Society of Joseon

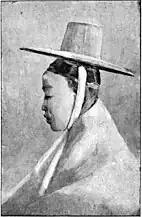

Just like rituals, marriage also had stern rules to follow. While in Goryeo marriage within members of the same clan was permitted, Joseon took exogamy very seriously and forbade such marriages that violated the sharing of the last name, even if a clan had more than a million members. Michael Seth, professor of history at the James Madison University, claims that the reason for this was the adaptation of the gwageo, the government examination system of China, as well as the integration of Confucianism into everyday life, making proving one's lineage of utmost importance.